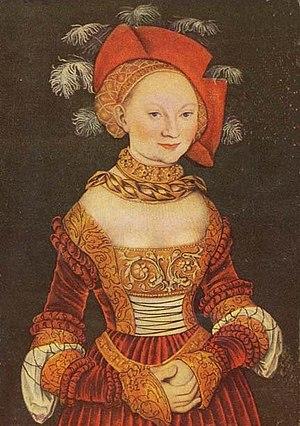
Émilie de Saxe est la troisième épouse du margrave Georges de Brandebourg-Ansbach. Ses deux précédentes épouses moururent avant son accession au titre, elle a été la seule à porter le titre de margravine.
Georges, dit der Fromme, « le Pieux » est margrave de Brandebourg-Ansbach de 1515 à sa mort.